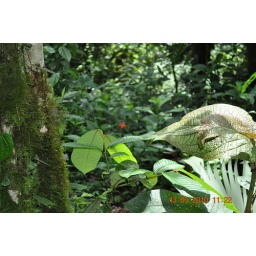
flower in the rain forest